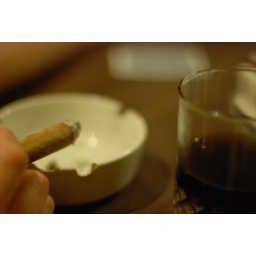
as though we were all in suits and dark leather chairs with wood-paneled walls straight up to the ceilingbeams.